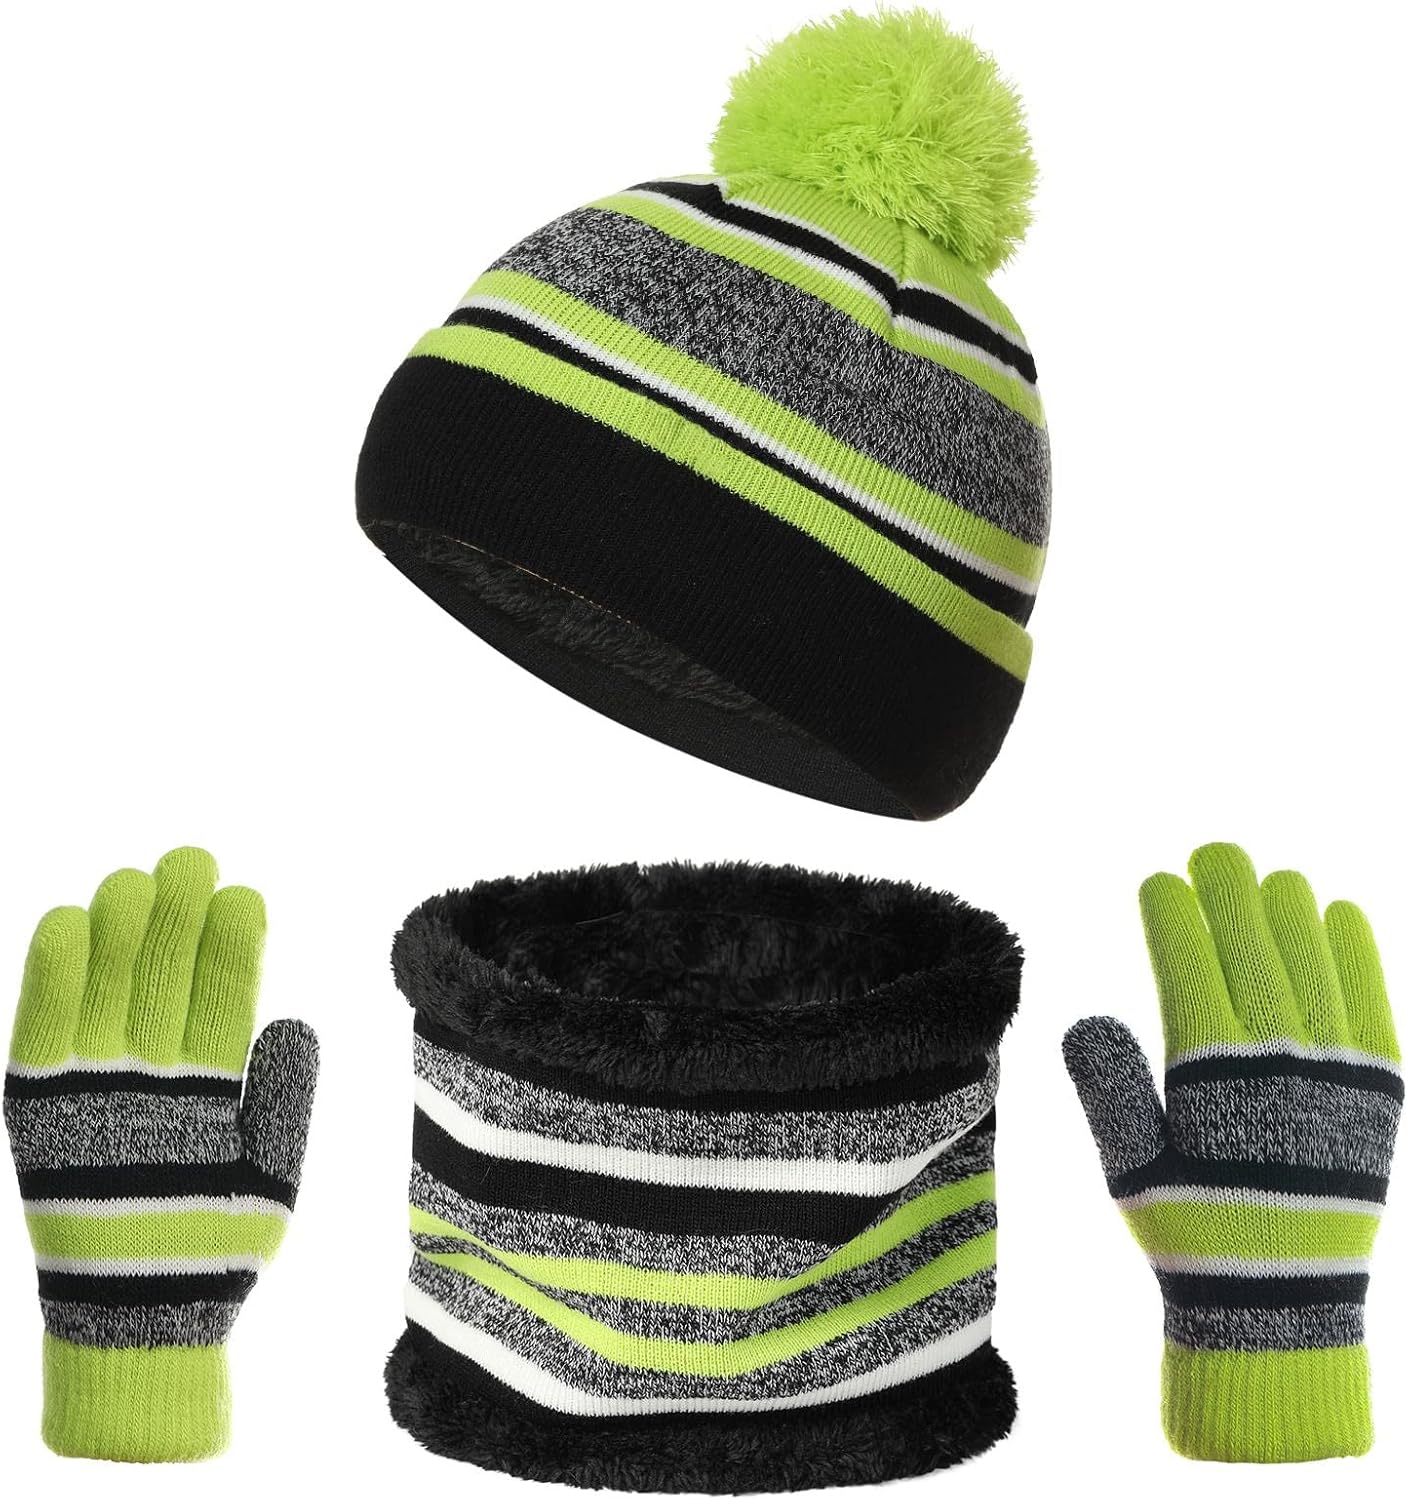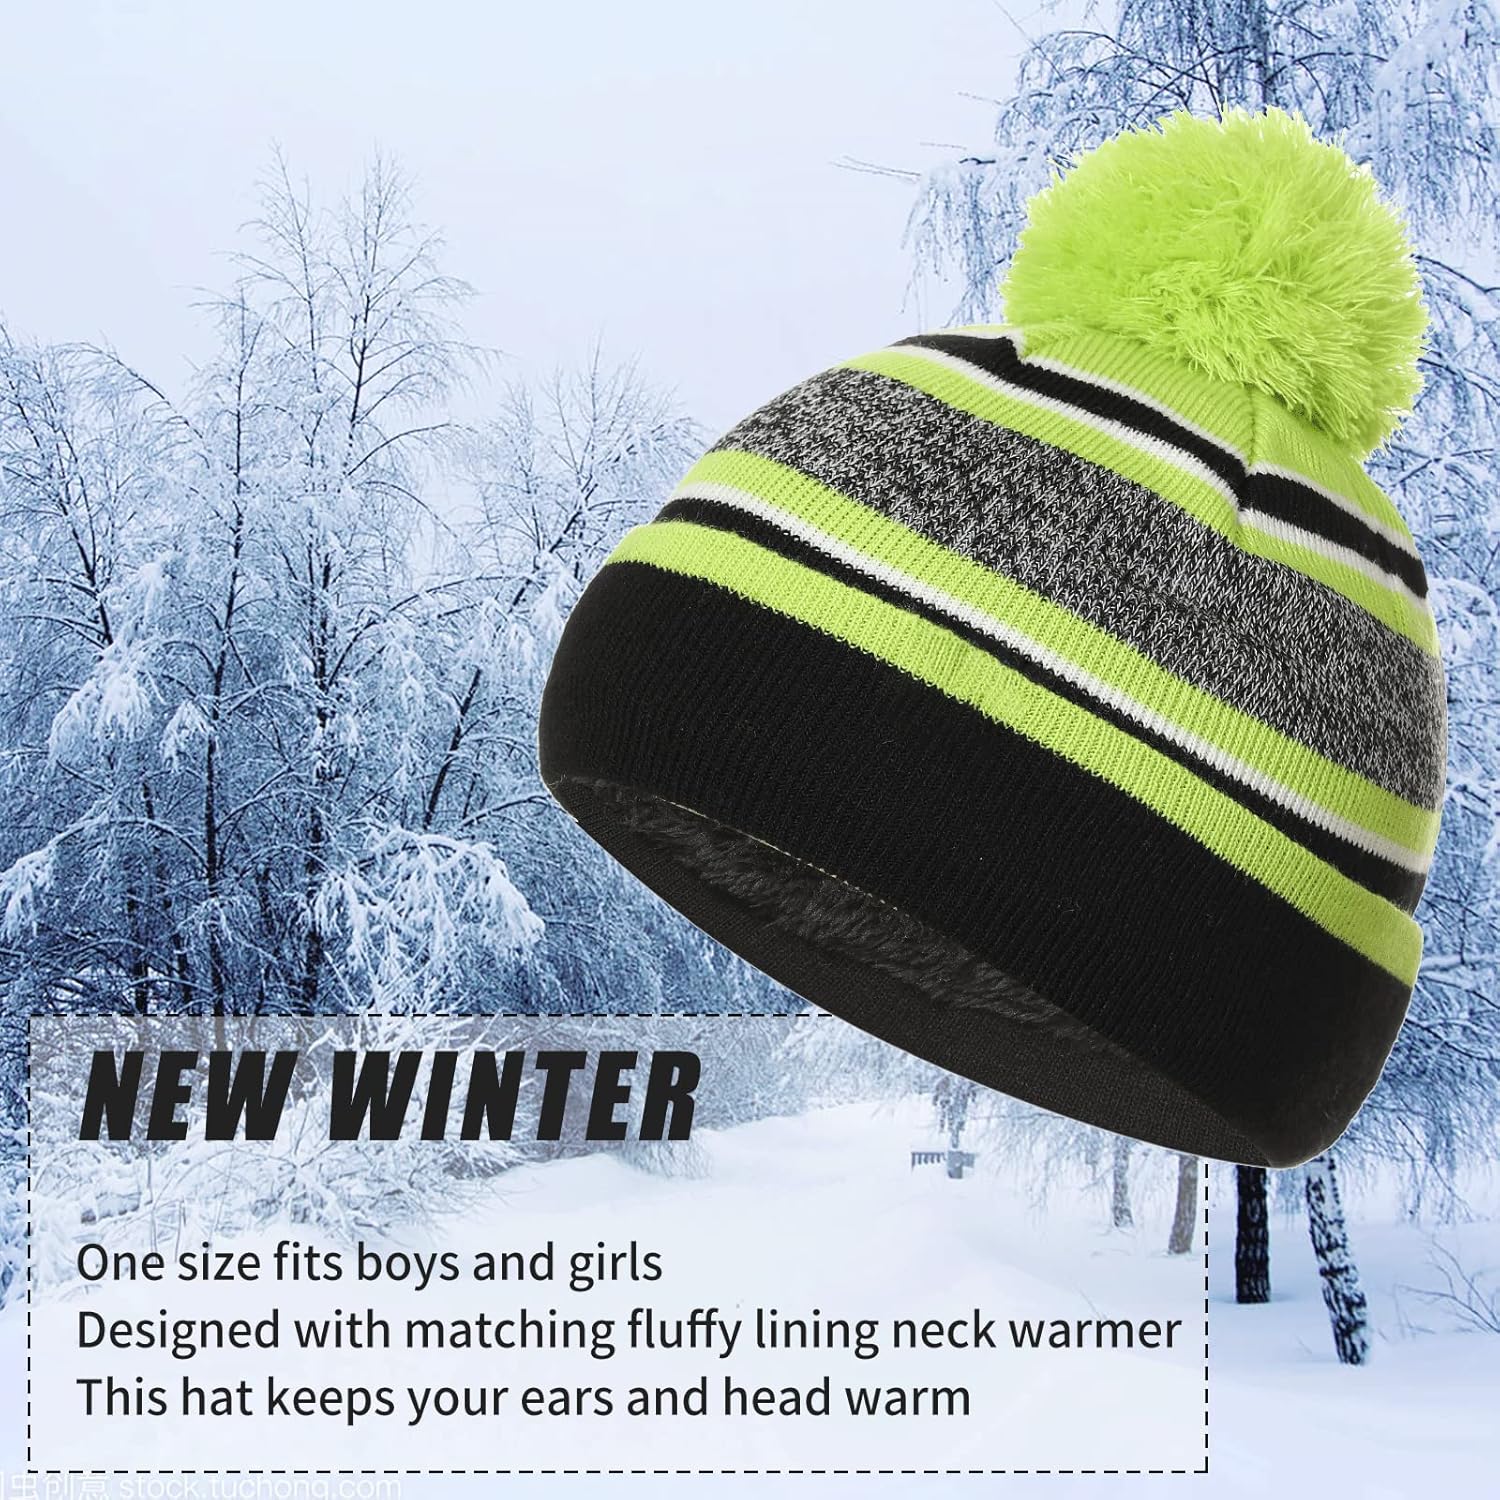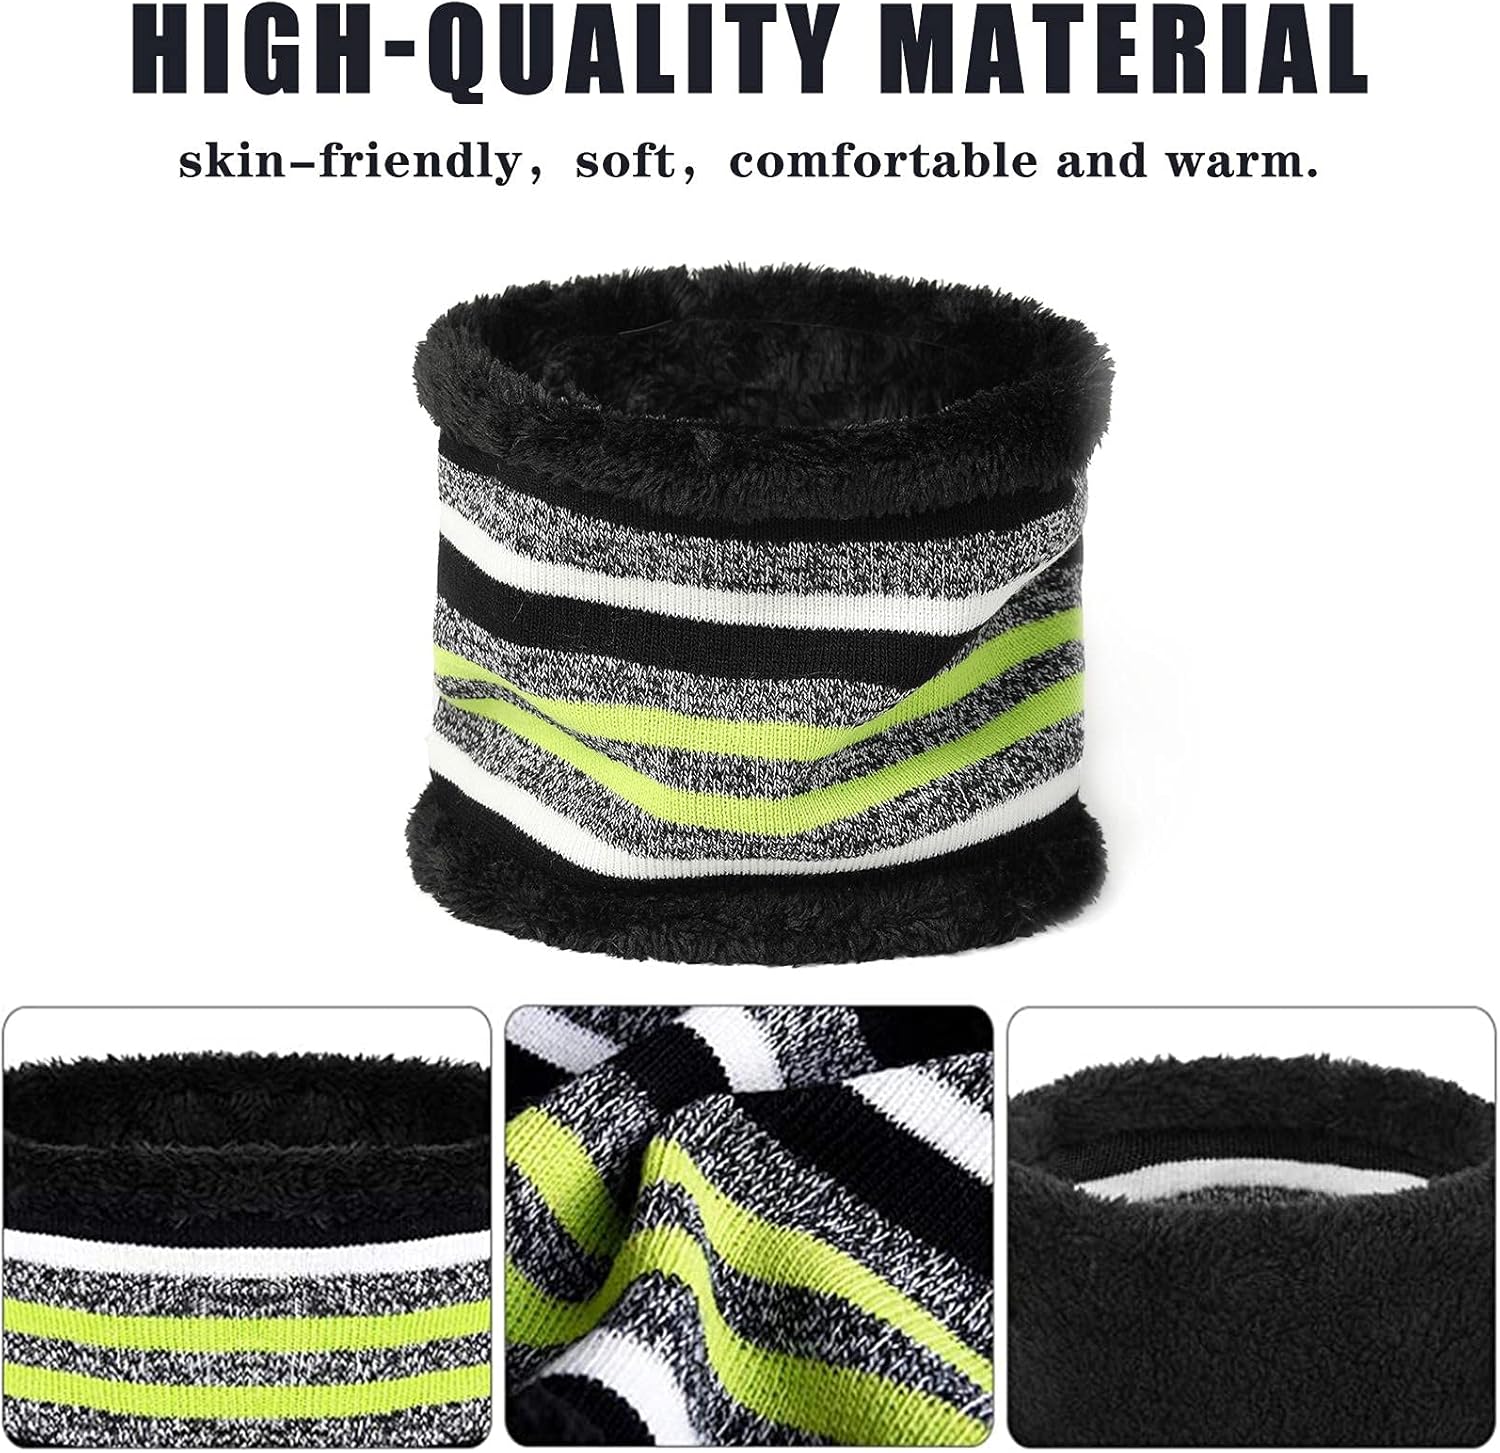
Kids Hat Scarf Gloves Set Thick Warm Fleece Lined Winter Knit Beanie Neck Warmer Gloves 3Piece Set for Girl Boy Age 2-8
Category: AMAZON FASHION
Welcome to our shop🌺❄️On cold days, children must need hats, scarves and gloves. Are you still wondering what kind of warm hats, gloves, and scarves to buy for your children? Take a look at our products~Boys Girls Warm Knitted Suits Three Sets of Gloves, Hats ScarvesMaterial: -Shell: 100% Acrylic-Lining: 100% polyestersize: -Hat: length: 21cm/8.27''; width: 20cm/7.87''-Bib: length: 24cm/9.4''; width: 17cm/6.7''-Gloves: length: 16cm/6.3'' width: 8cm/3.15''Color: pink, green, purple, blue✔️ Package includes: 1*hat, 1*gloves, 1*scarf-Warmth, thick, breathable and elastic, so the baby will not feel uncomfortable when wearing it for a long time. -Fashionable appearance, can match many different styles of clothes. If you have any questions, please contact us.
Features: Acrylic | Imported | Pull-On closure | Machine Wash | 【Material】: Our kids winter knitted hat scarf gloves, made of high-quality material, shell: 100% Acrylic, lining: 100% polyester. Warm and flexible, soft to the touch, moderate thickness does not make children feel stuffy and heavy, while still providing basic warmth. Kids will not feel uncomfortable wearing it for a long time. | 🔥 WARMTH】: Cold weather kids set, all with thick fluffy lining and fine workmanship. Beanie hat’s top with a cute fluffy ball, comfortable to wear; windproof neck warmer, gloves with stretchy cuffs, not loose thread. These 3-piece sets protect kids' head, face, neck and hands on cold days, spend the winter happily with family. | 【3 in 1】: Package includes: knitted fleece beanie hat * 1, fleece scarf * 1, fleece thick gloves * 1 pair. The three are separated and matched according to the child's needs. They can be used individually or freely with each other. 4 color options, fashionable striped design, cute, and can be matched with winter clothes to help kids keep the cold out for the winter. | ⛄ Perfect for Cold Days】: Winter, late autumn and early spring. Children who like outdoor activities, this cold weather accessories sets is a good choice, such as making snowmen, snowball fights, skiing, walking, etc. Keep the kids happy to play, our intimate and warm 3-piece set brings warm companionship to kids. | 【One Size Fit All】: HAT: length: 21cm/8.27"; width: 20cm/7.87"; SCARF: length: 24cm/9.4"; width: 17cm/6.7"; GLOVES: length: 16cm/6.3'' width : 8cm/3.15''; Hats, scarves, gloves with good stretchy, suitable age: 3-7 years old for boys and girls.